Syd Fischer

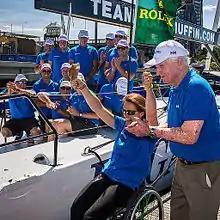
Syd Fischer and Liesl Tesch christen Ragamuffin 100 in 2014

• Captain of Australian Admiral's Cup in 1971, 1973, 1977, 1979, 1981, 1993, 1997 including the winning team in 1979 and competed in 1969 team